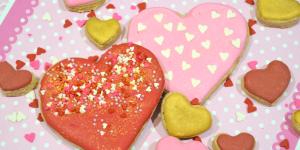
galletas de corazon para san valentin